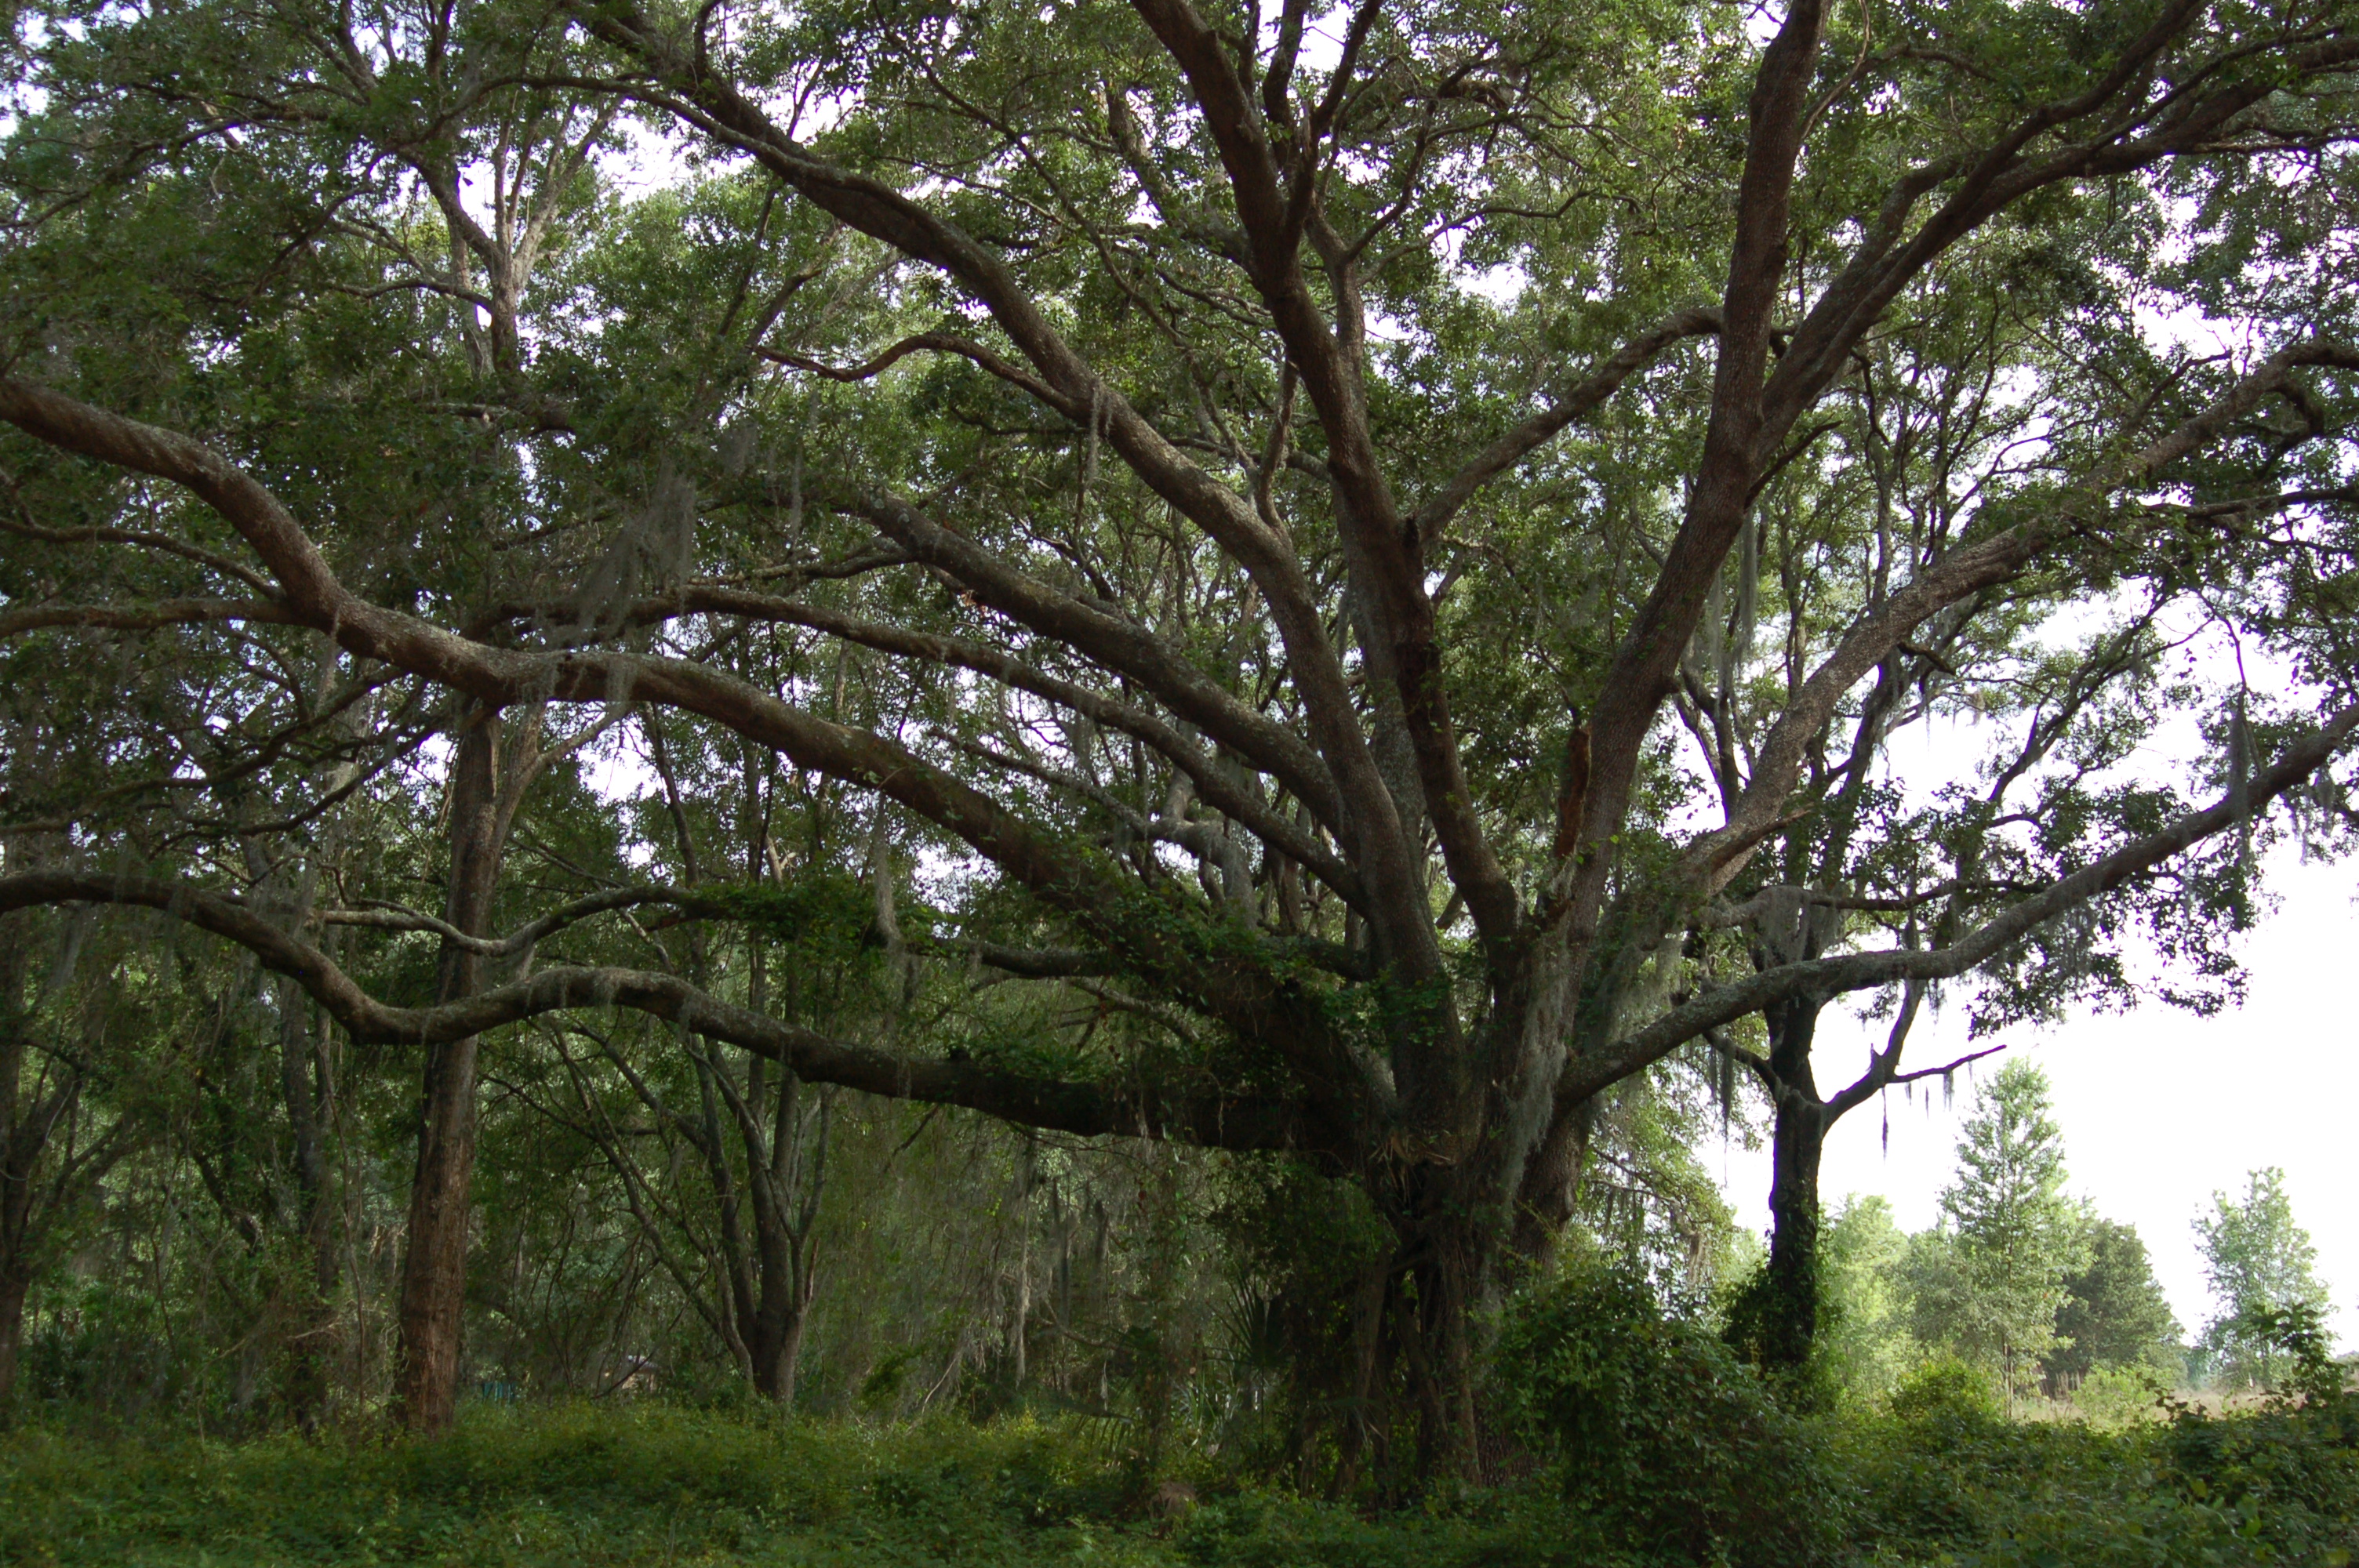
PEAR Park, Palatlakaha, florida, oak, smanish, moss, tree, vegetation, woody plant, plant, nature reserve, natural environment, branch, natural landscape, woodland, biome, grass, forest, grove, leaf, temperate broadleaf and mixed forest, trunk, California live oak, landscape, deciduous, old growth forest, tropical and subtropical coniferous forests, pasture, plant stem, meadow